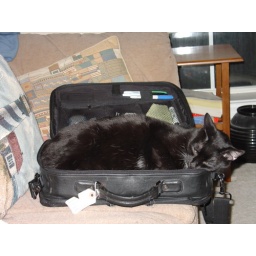
cats in a bag